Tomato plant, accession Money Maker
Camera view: tilt-top (135 deg); turntable rotation: 60 degrees
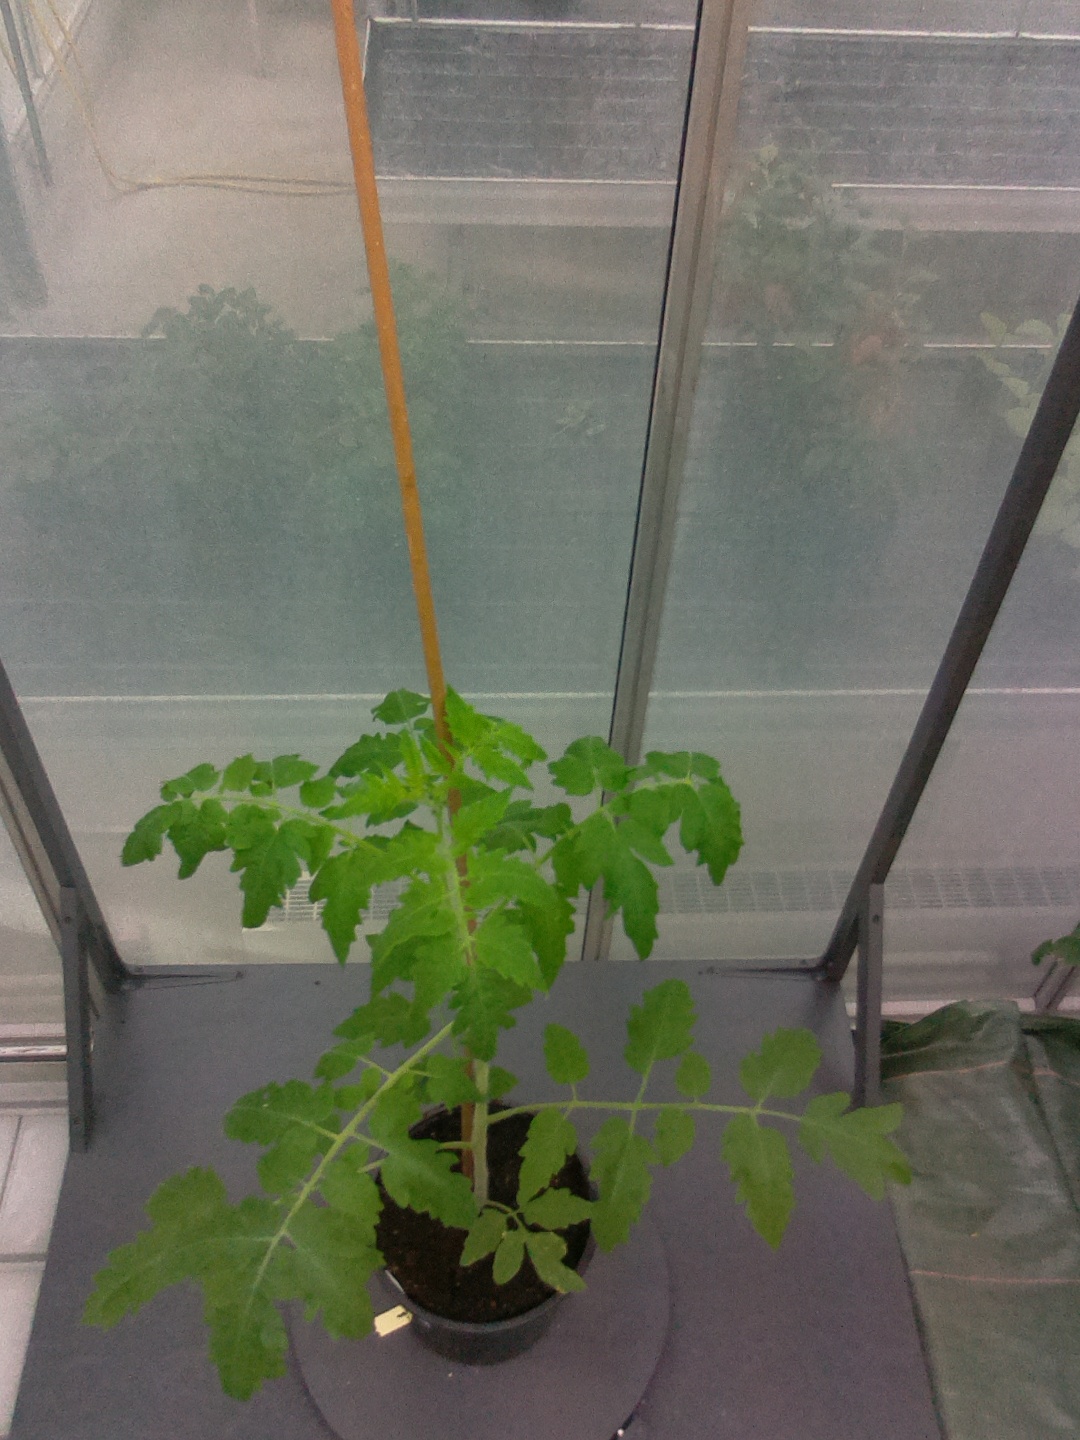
BBCH growth stage 15: 10 of true leaves visible